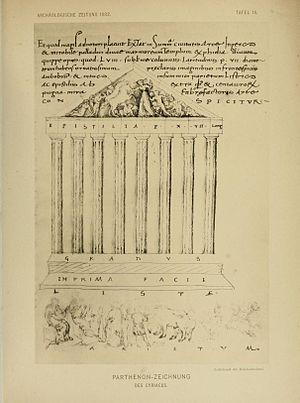
Dessin du Parthénon par Cyriaque d'Ancône. XVe siècle
Cyriaque d'Ancône ou Ciriaco de' Pizzicolli est un marchand et humaniste italien, un voyageur et un épigraphiste grâce auquel sont parvenues des copies de nombreuses inscriptions grecques et latines perdues depuis son époque.